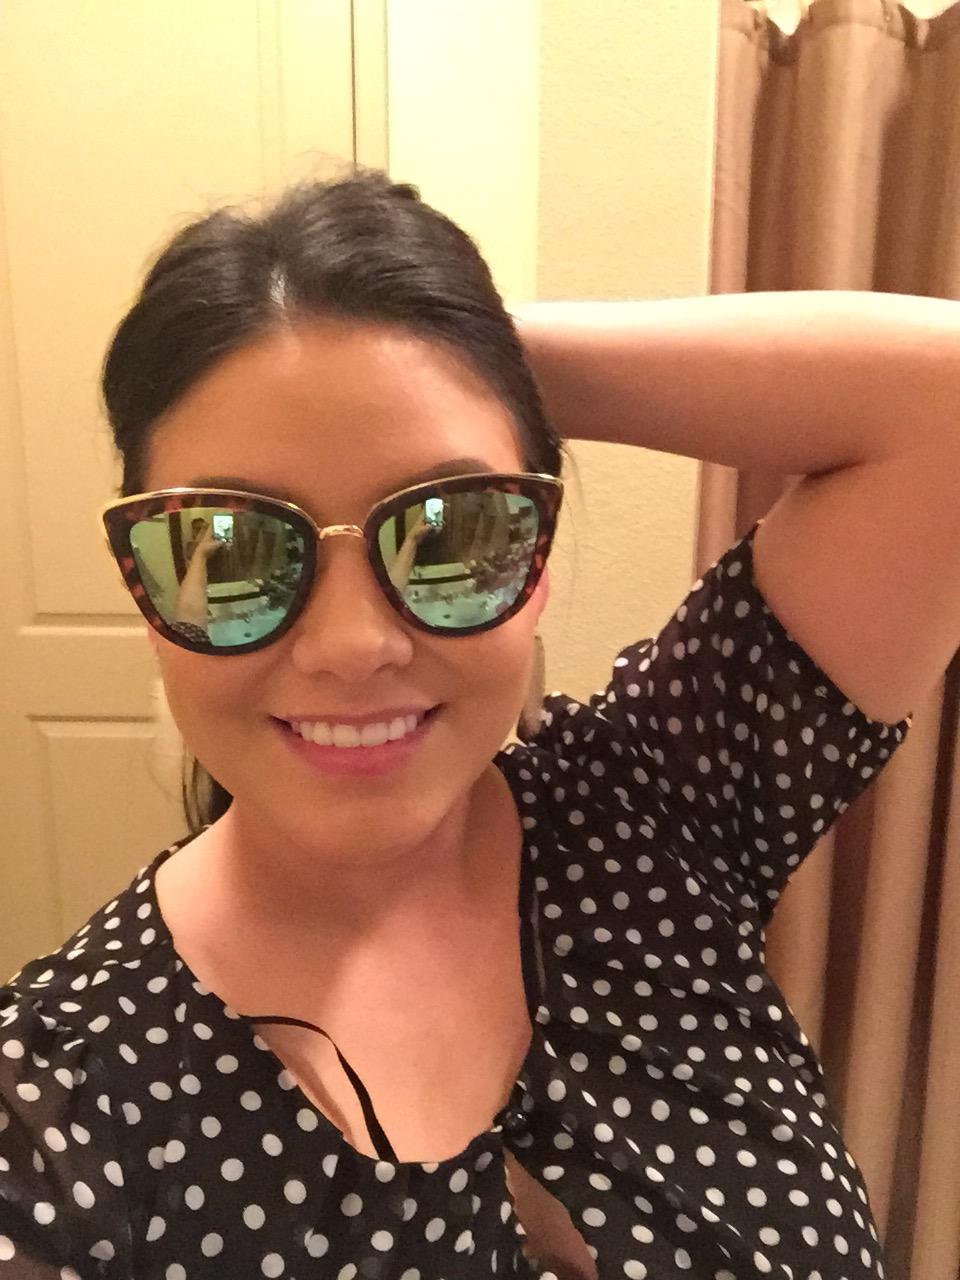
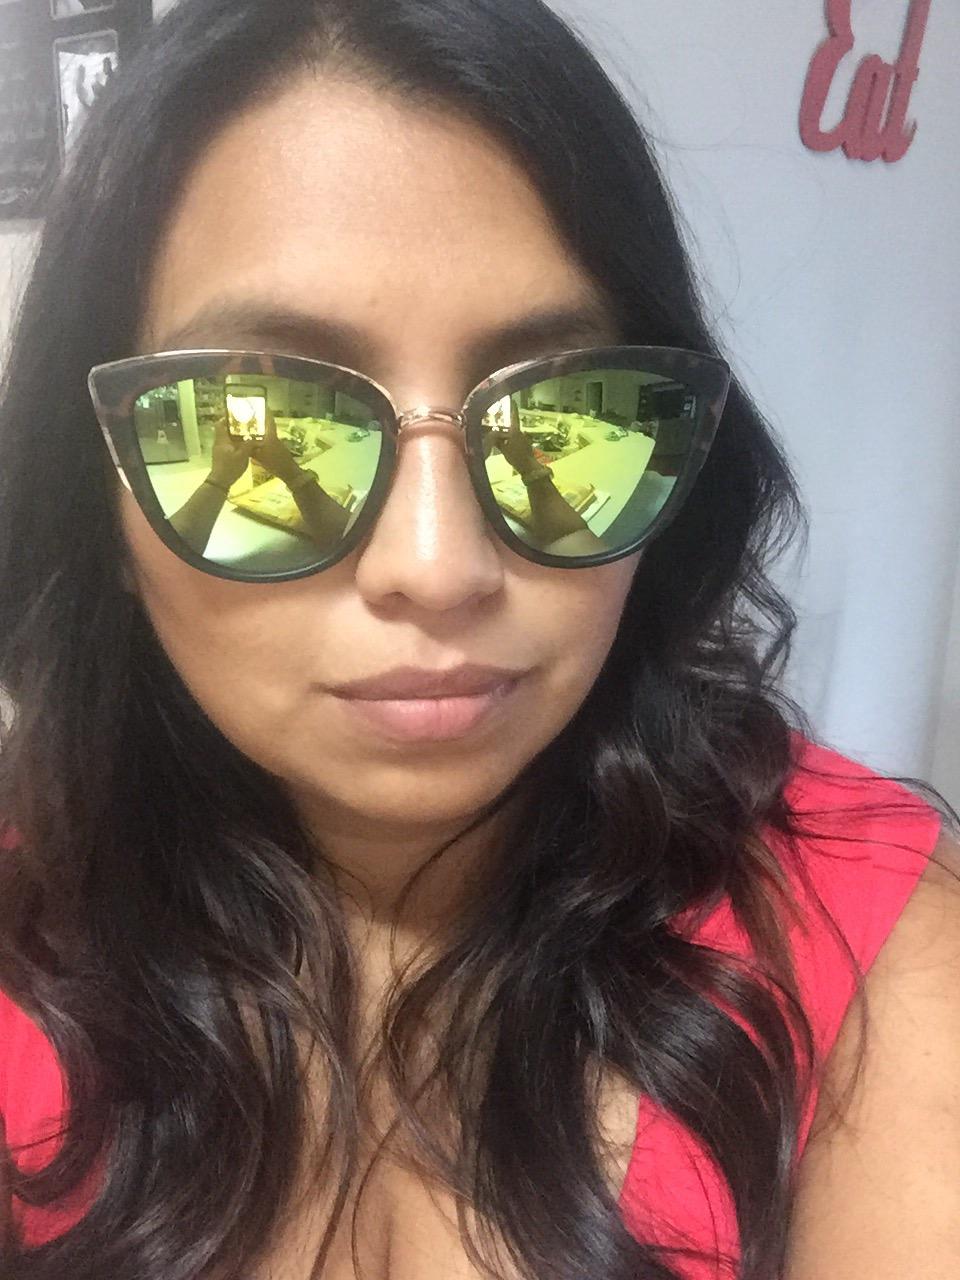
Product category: accessories_sunglasses
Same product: yes